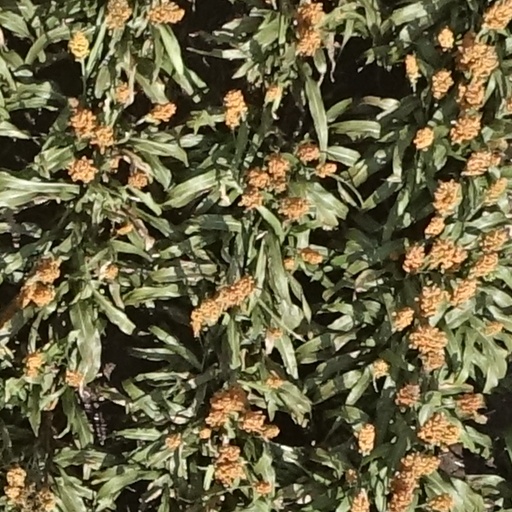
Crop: sorghum